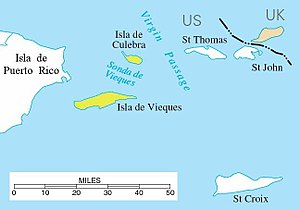
Spanske Jomfruøer
De Spanske Jomfruøer, også kaldet de Puertoricanske Jomfruøer, er en øgruppe bestående af de to øer Vieques og Culebra, samt nogle småøer. Øerne er en del af det amerikanske territorium Puerto Rico. I modsætning til resten af Puerto Rico, der er en del af de Store Antiller, er De Spanske Jomfruøer en del af øgruppen Jomfruøerne, der er en del af Leeward-øerne, der igen er en del af de Små Antiller.